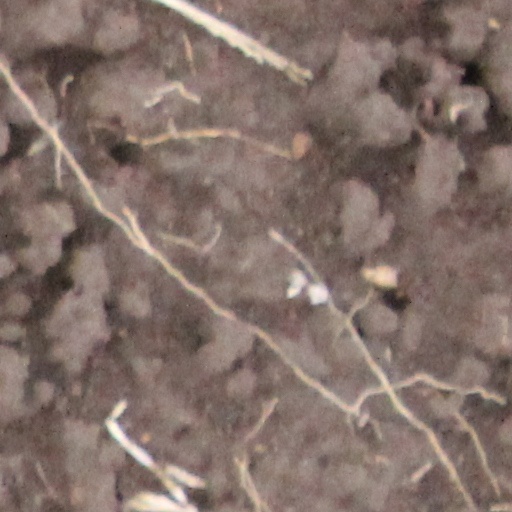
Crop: wheat